ANNA 1B

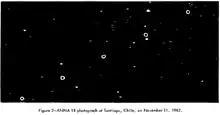
ANNA 1B track on photography taken by Santiago (Chile) MOTS station on November 11, 1962

ANNA 1B was a US Navy geodetic satellite launched from Cape Canaveral by a Thor Able Star rocket. The mission profile involved ANNA serving as a reference for making precise geodetic surveys, allowing measurement of the force and direction of the gravity field of Earth, locating the middle of land masses and establishing surface positions.